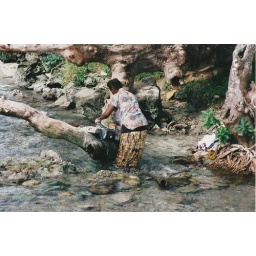
We saw many women doing their washing (scrubbing their clothes on a rock) in streams. The water was crystal clean!